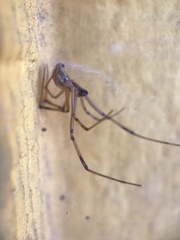
Species: Lactrodectus_hesperus